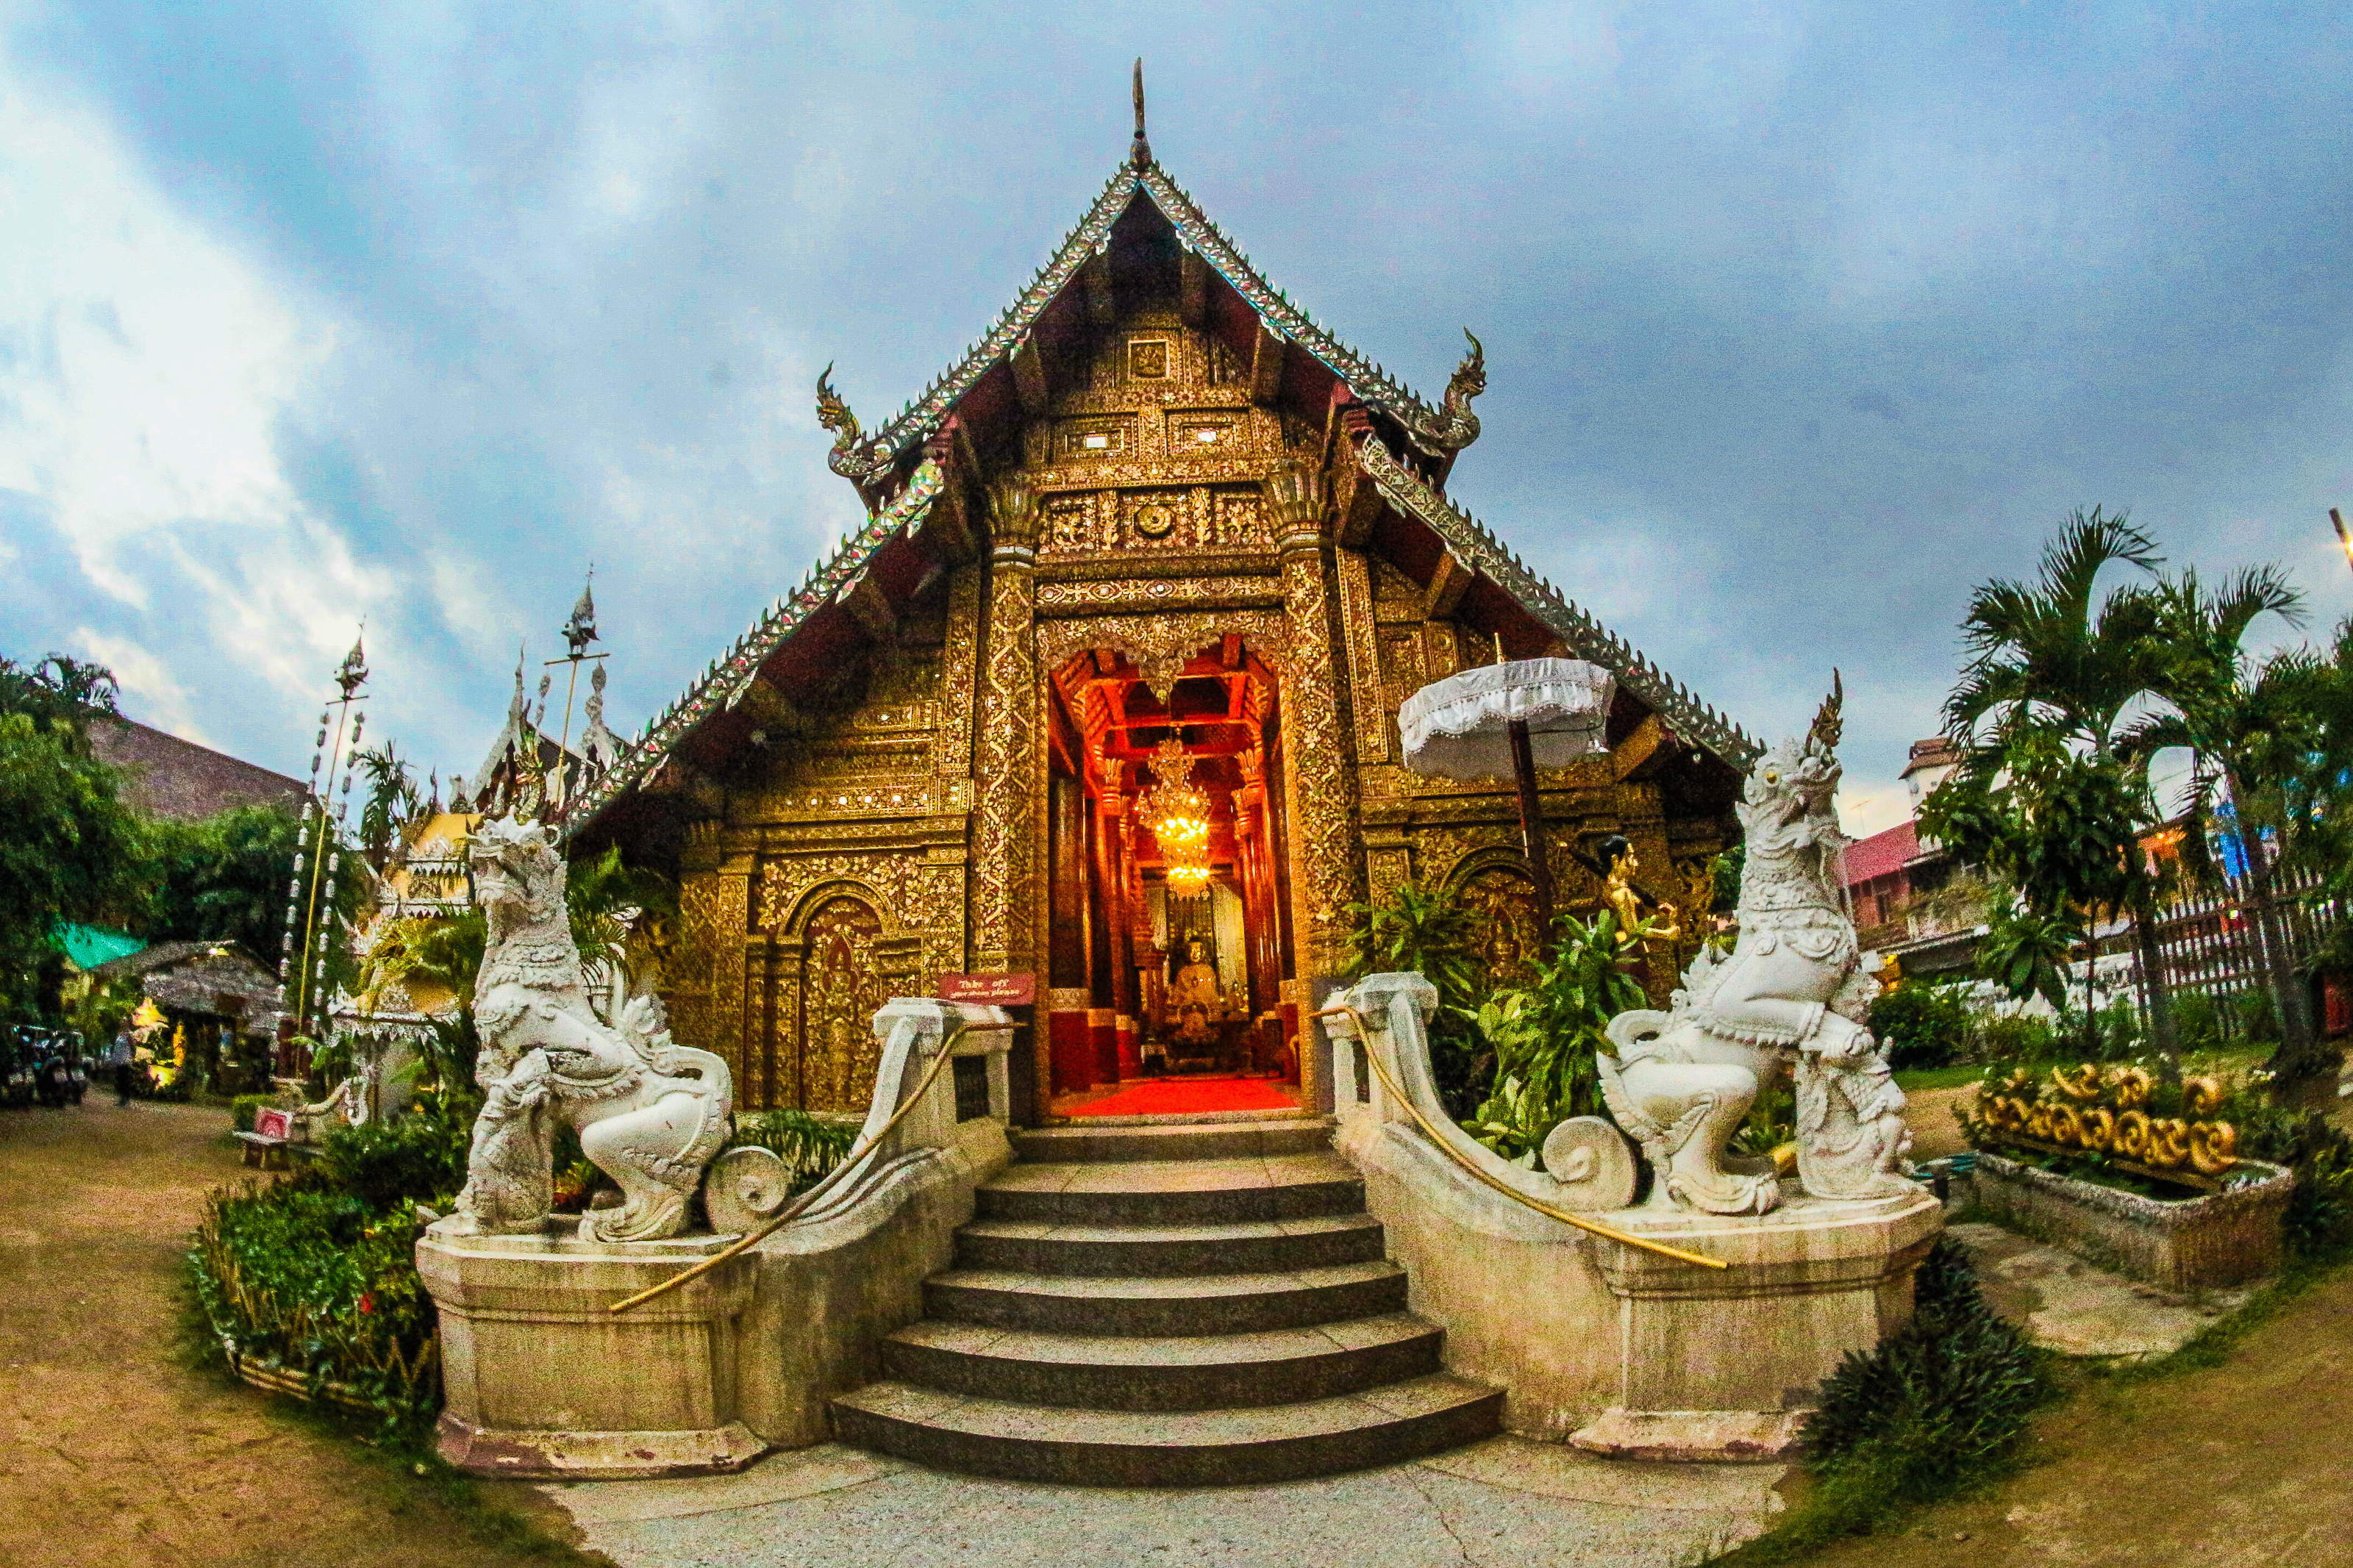
thailand, temple, buddhism, culture, travel, architecture, religion, asia, chiangmai, landmark, ancient, wat, traditional, thai, art, asian, tourism, buddha, buddhist, building, religious, beautiful, gold, statue, history, pagoda, background, chiang mai, sculpture, place of worship, shrine, hindu temple, sky, chinese architecture, photography, japanese architecture, historic site, tourist attraction